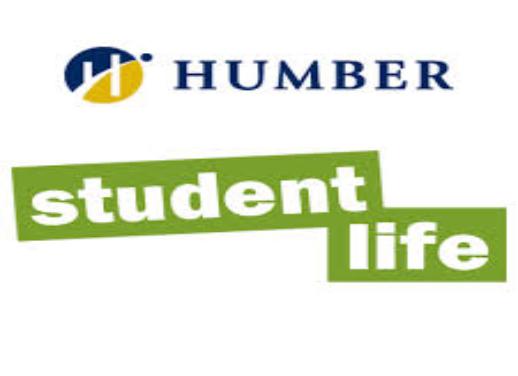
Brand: Humber-1
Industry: Others